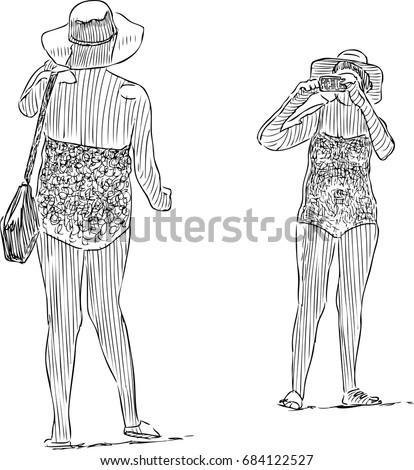
the elderly women photographing on the beach